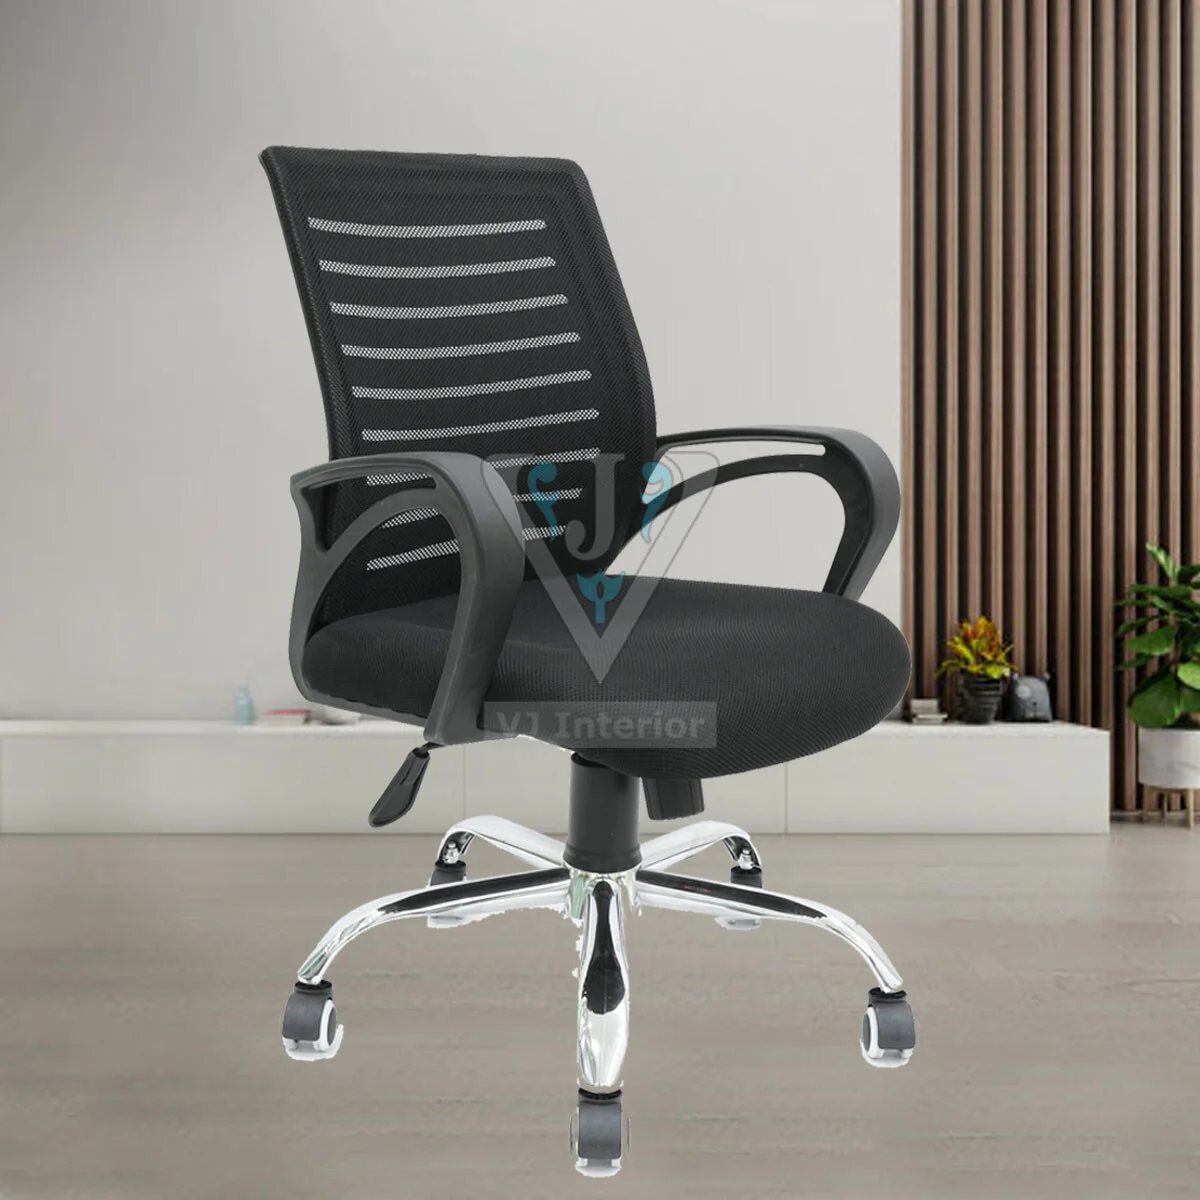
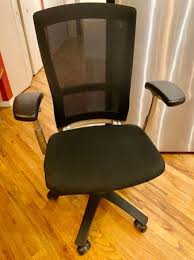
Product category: items_chair
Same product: no